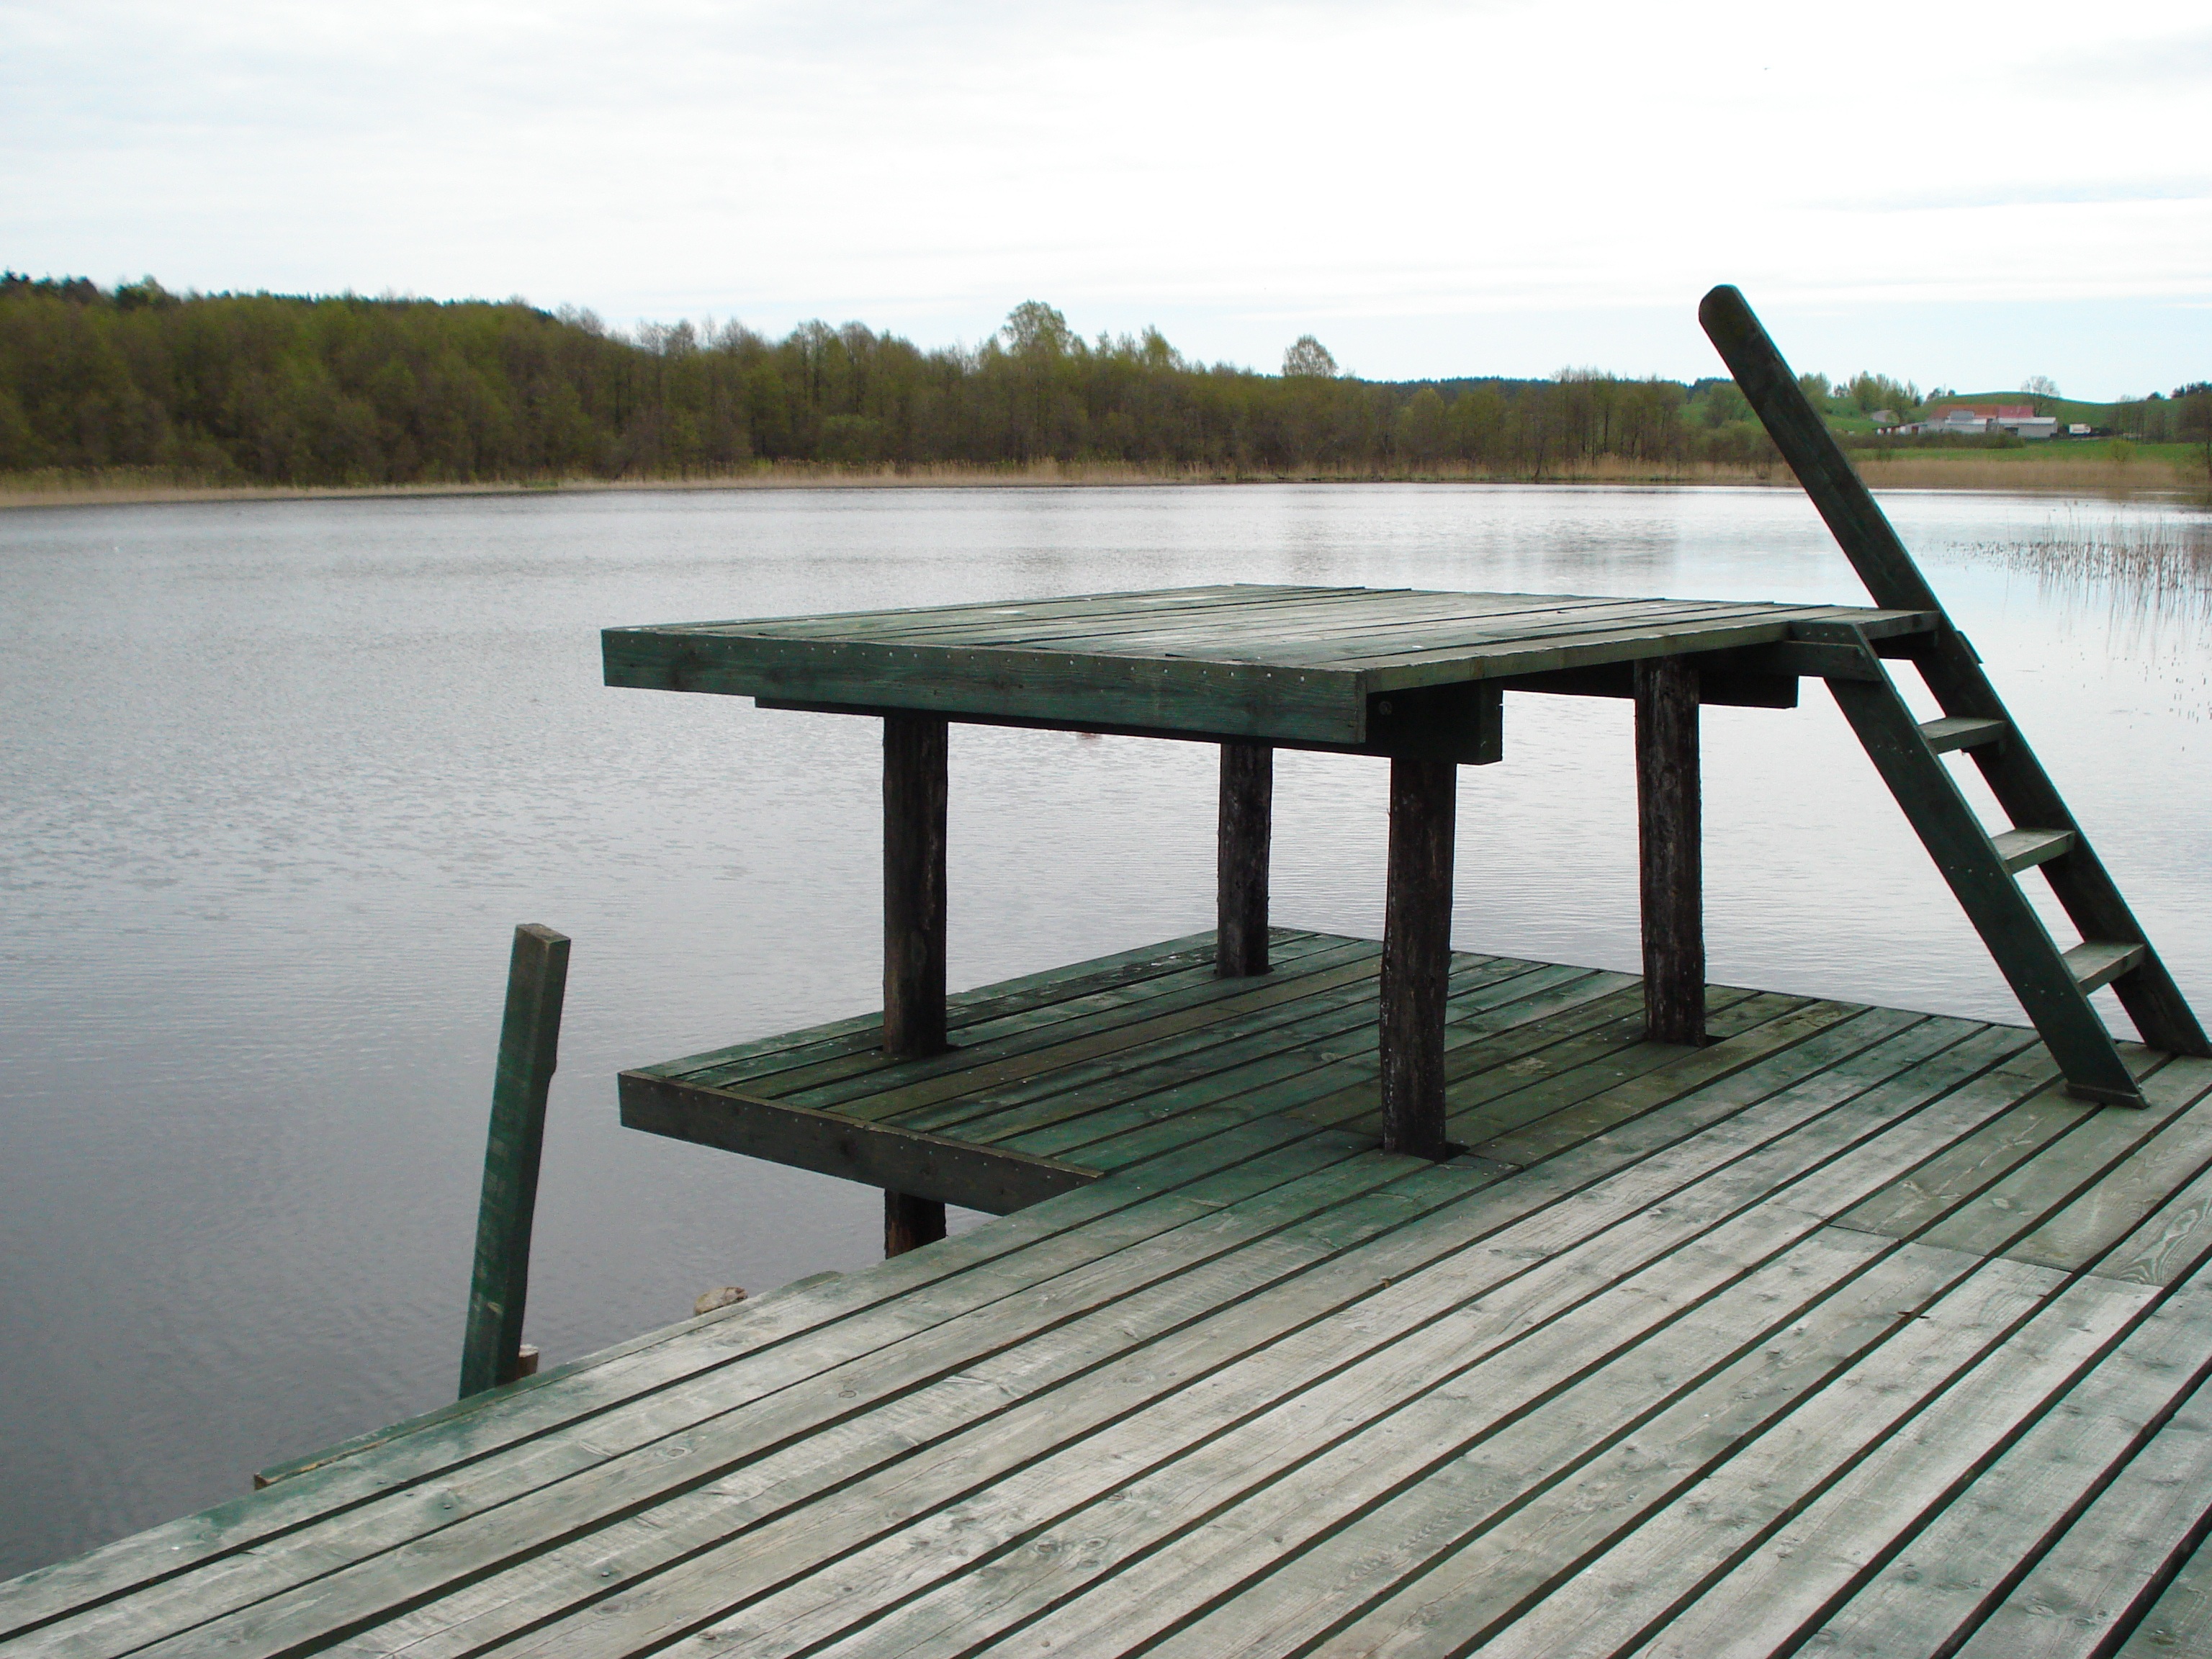
water, dock, wood, pier, walkway, jumping, furniture, holidays, outdoor structure